Sara Pérez Romero

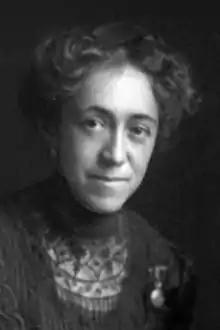
Pérez Romero in 1911.

Sara Pérez Romero (July 19, 1870 - July 31, 1952), also known as Sara Pérez de Madero, was a Mexican politician and activist who served as First Lady of Mexico from 1911 to 1913, as the wife of Francisco I. Madero, the 37th President of Mexico. Together with and Aquiles Serdán Alatriste, she formed a group which supported the anti-reelectionist party in the days before the outbreak of the Mexican Revolution. Pérez Romero was also known as the "First Lady of the Revolution" or by her nickname, Sarita.